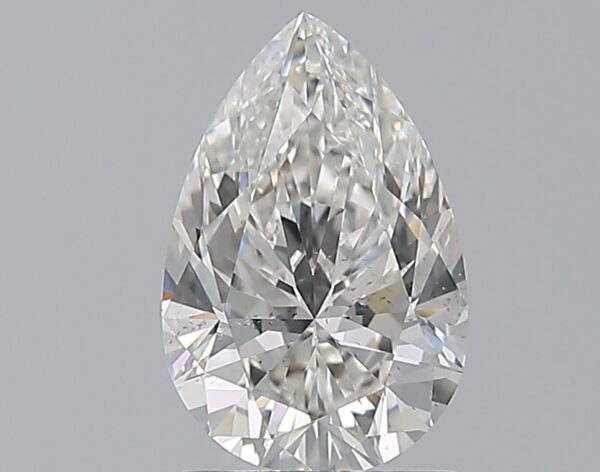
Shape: pear
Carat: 1.51
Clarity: SI1
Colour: F
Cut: EX
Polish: EX
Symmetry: EX
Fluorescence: N
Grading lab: GIA
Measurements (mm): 9.77 x 6.42 x 4.04